List of sausages

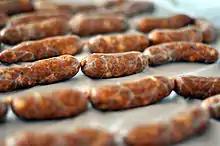
Chorizo sausage

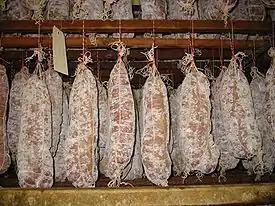
Saucisson

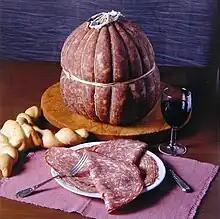
Skilandis

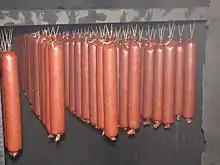
Sausages being smoked

This is a list of notable sausages. Sausage is a food and usually made from ground meat with a skin around it. Typically, a sausage is formed in a casing traditionally made from intestine, but sometimes synthetic. Some sausages are cooked during processing and the casing may be removed after. Sausage making is a traditional food preservation technique. Sausages may be preserved.